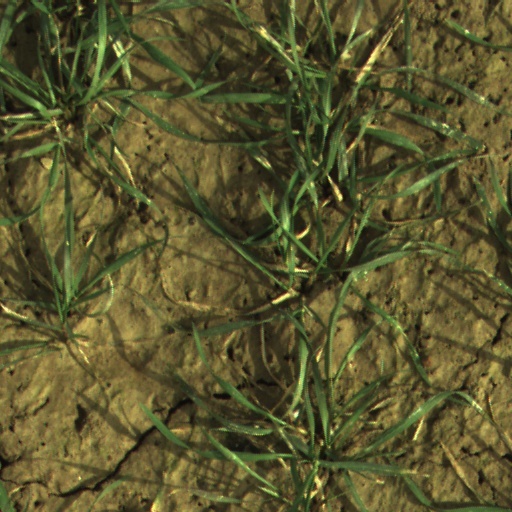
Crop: wheat